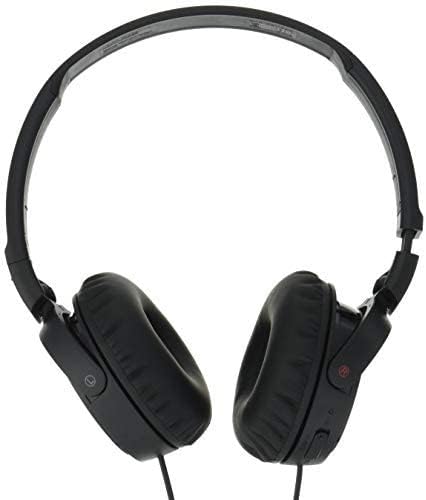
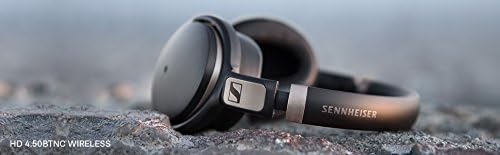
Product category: headphones
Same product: no